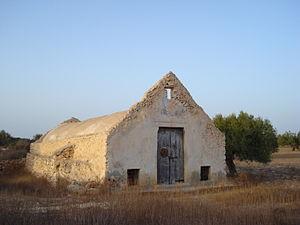
Usine traditionnelle de tissage, Erriadh, Djerba, Tunisie.
Djerba, parfois orthographiée Jerba, est une île de la mer Méditerranée d'une superficie de 514 km² et située à l'est de la côte orientale tunisienne. Plus grande île des côtes d'Afrique du Nord, localisée au sud-est du golfe de Gabès qu'elle borde par ses côtes orientale et septentrionale, Djerba ferme au sud le golfe de Boughrara. Sa principale ville, Houmt Souk, rassemble à elle seule 42 992 des 163 726 Djerbiens.